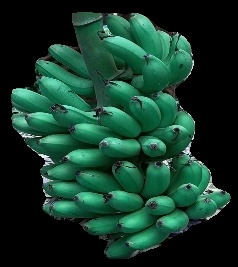
Variety: rasbale
Grade: grade1